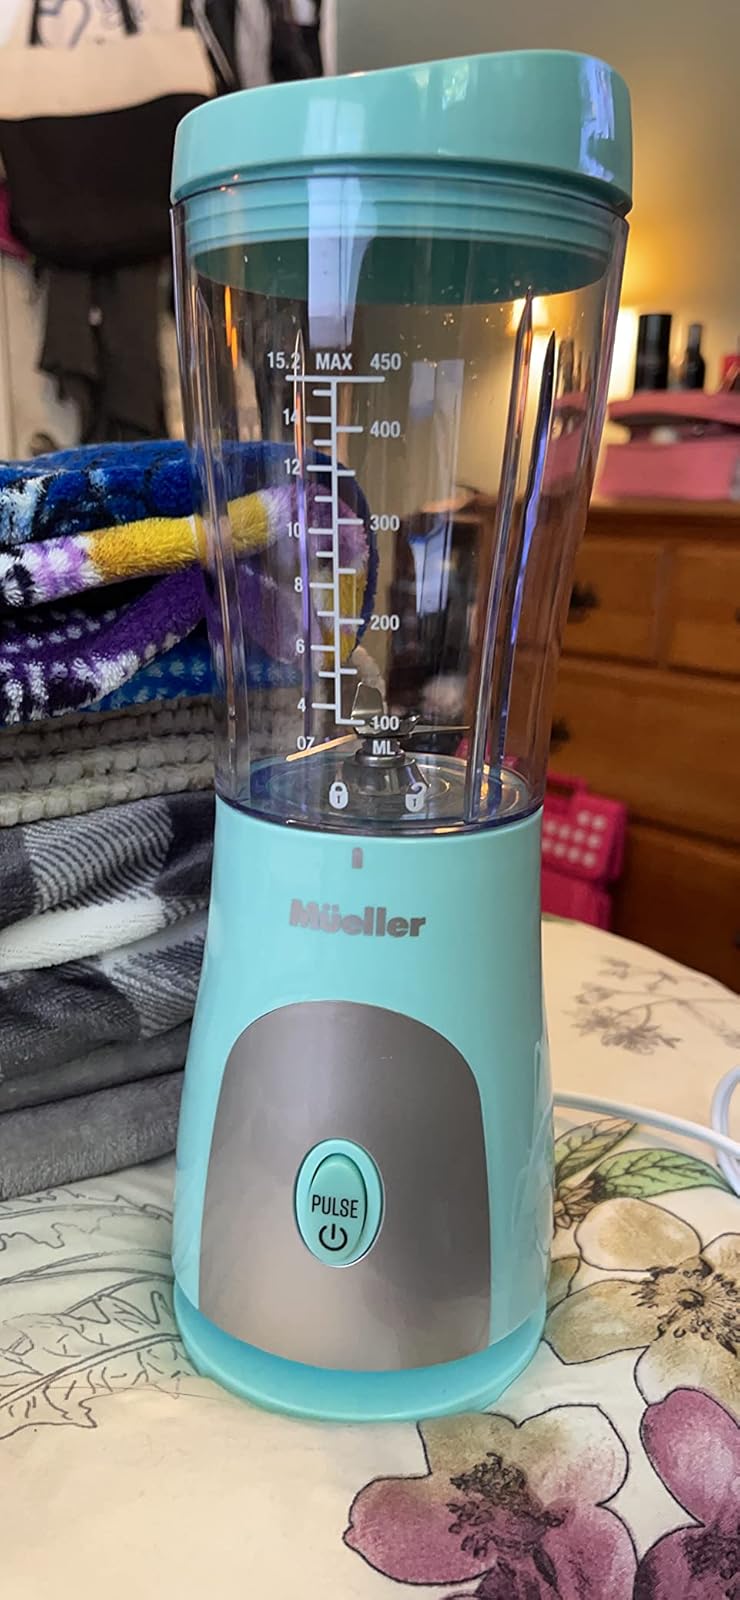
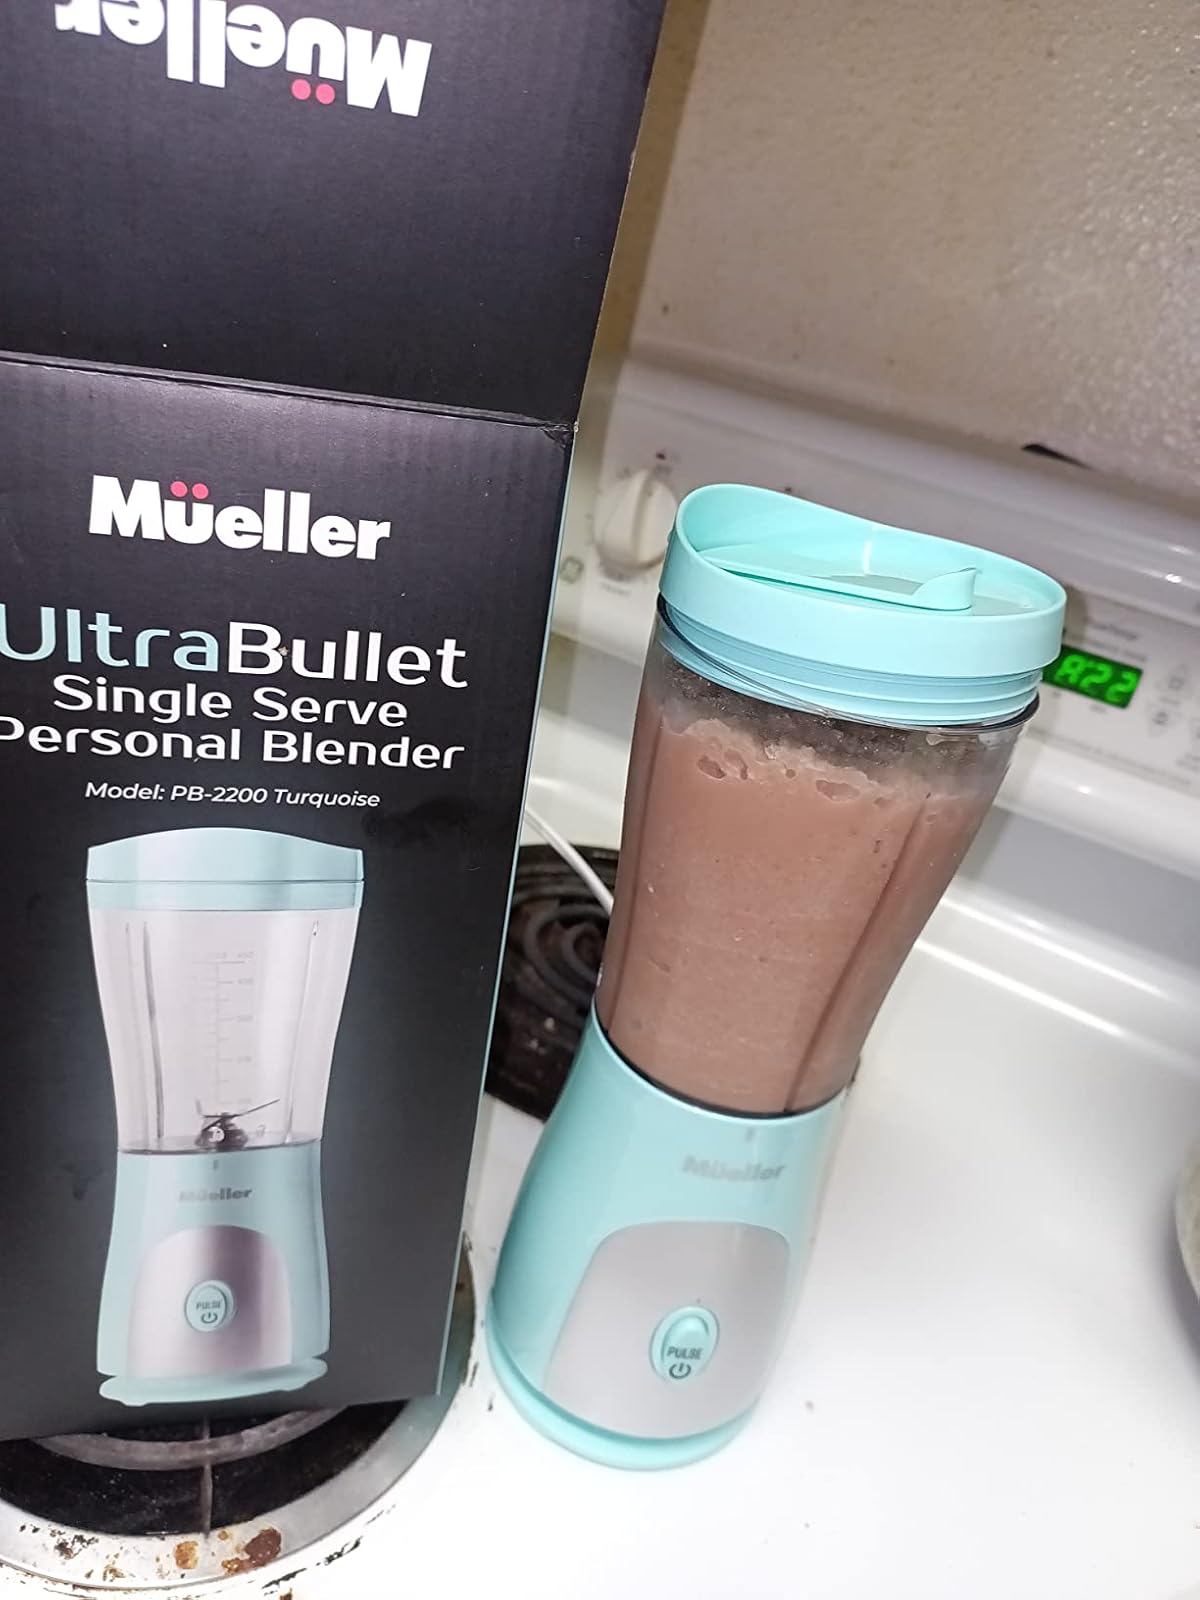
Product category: items_blender
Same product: yes